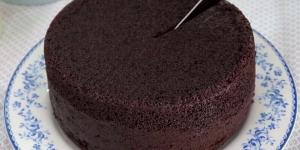
bollo de chocolate